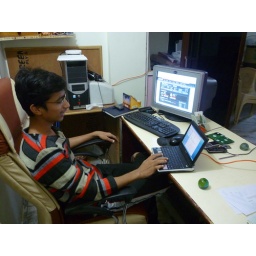
in office with laptop